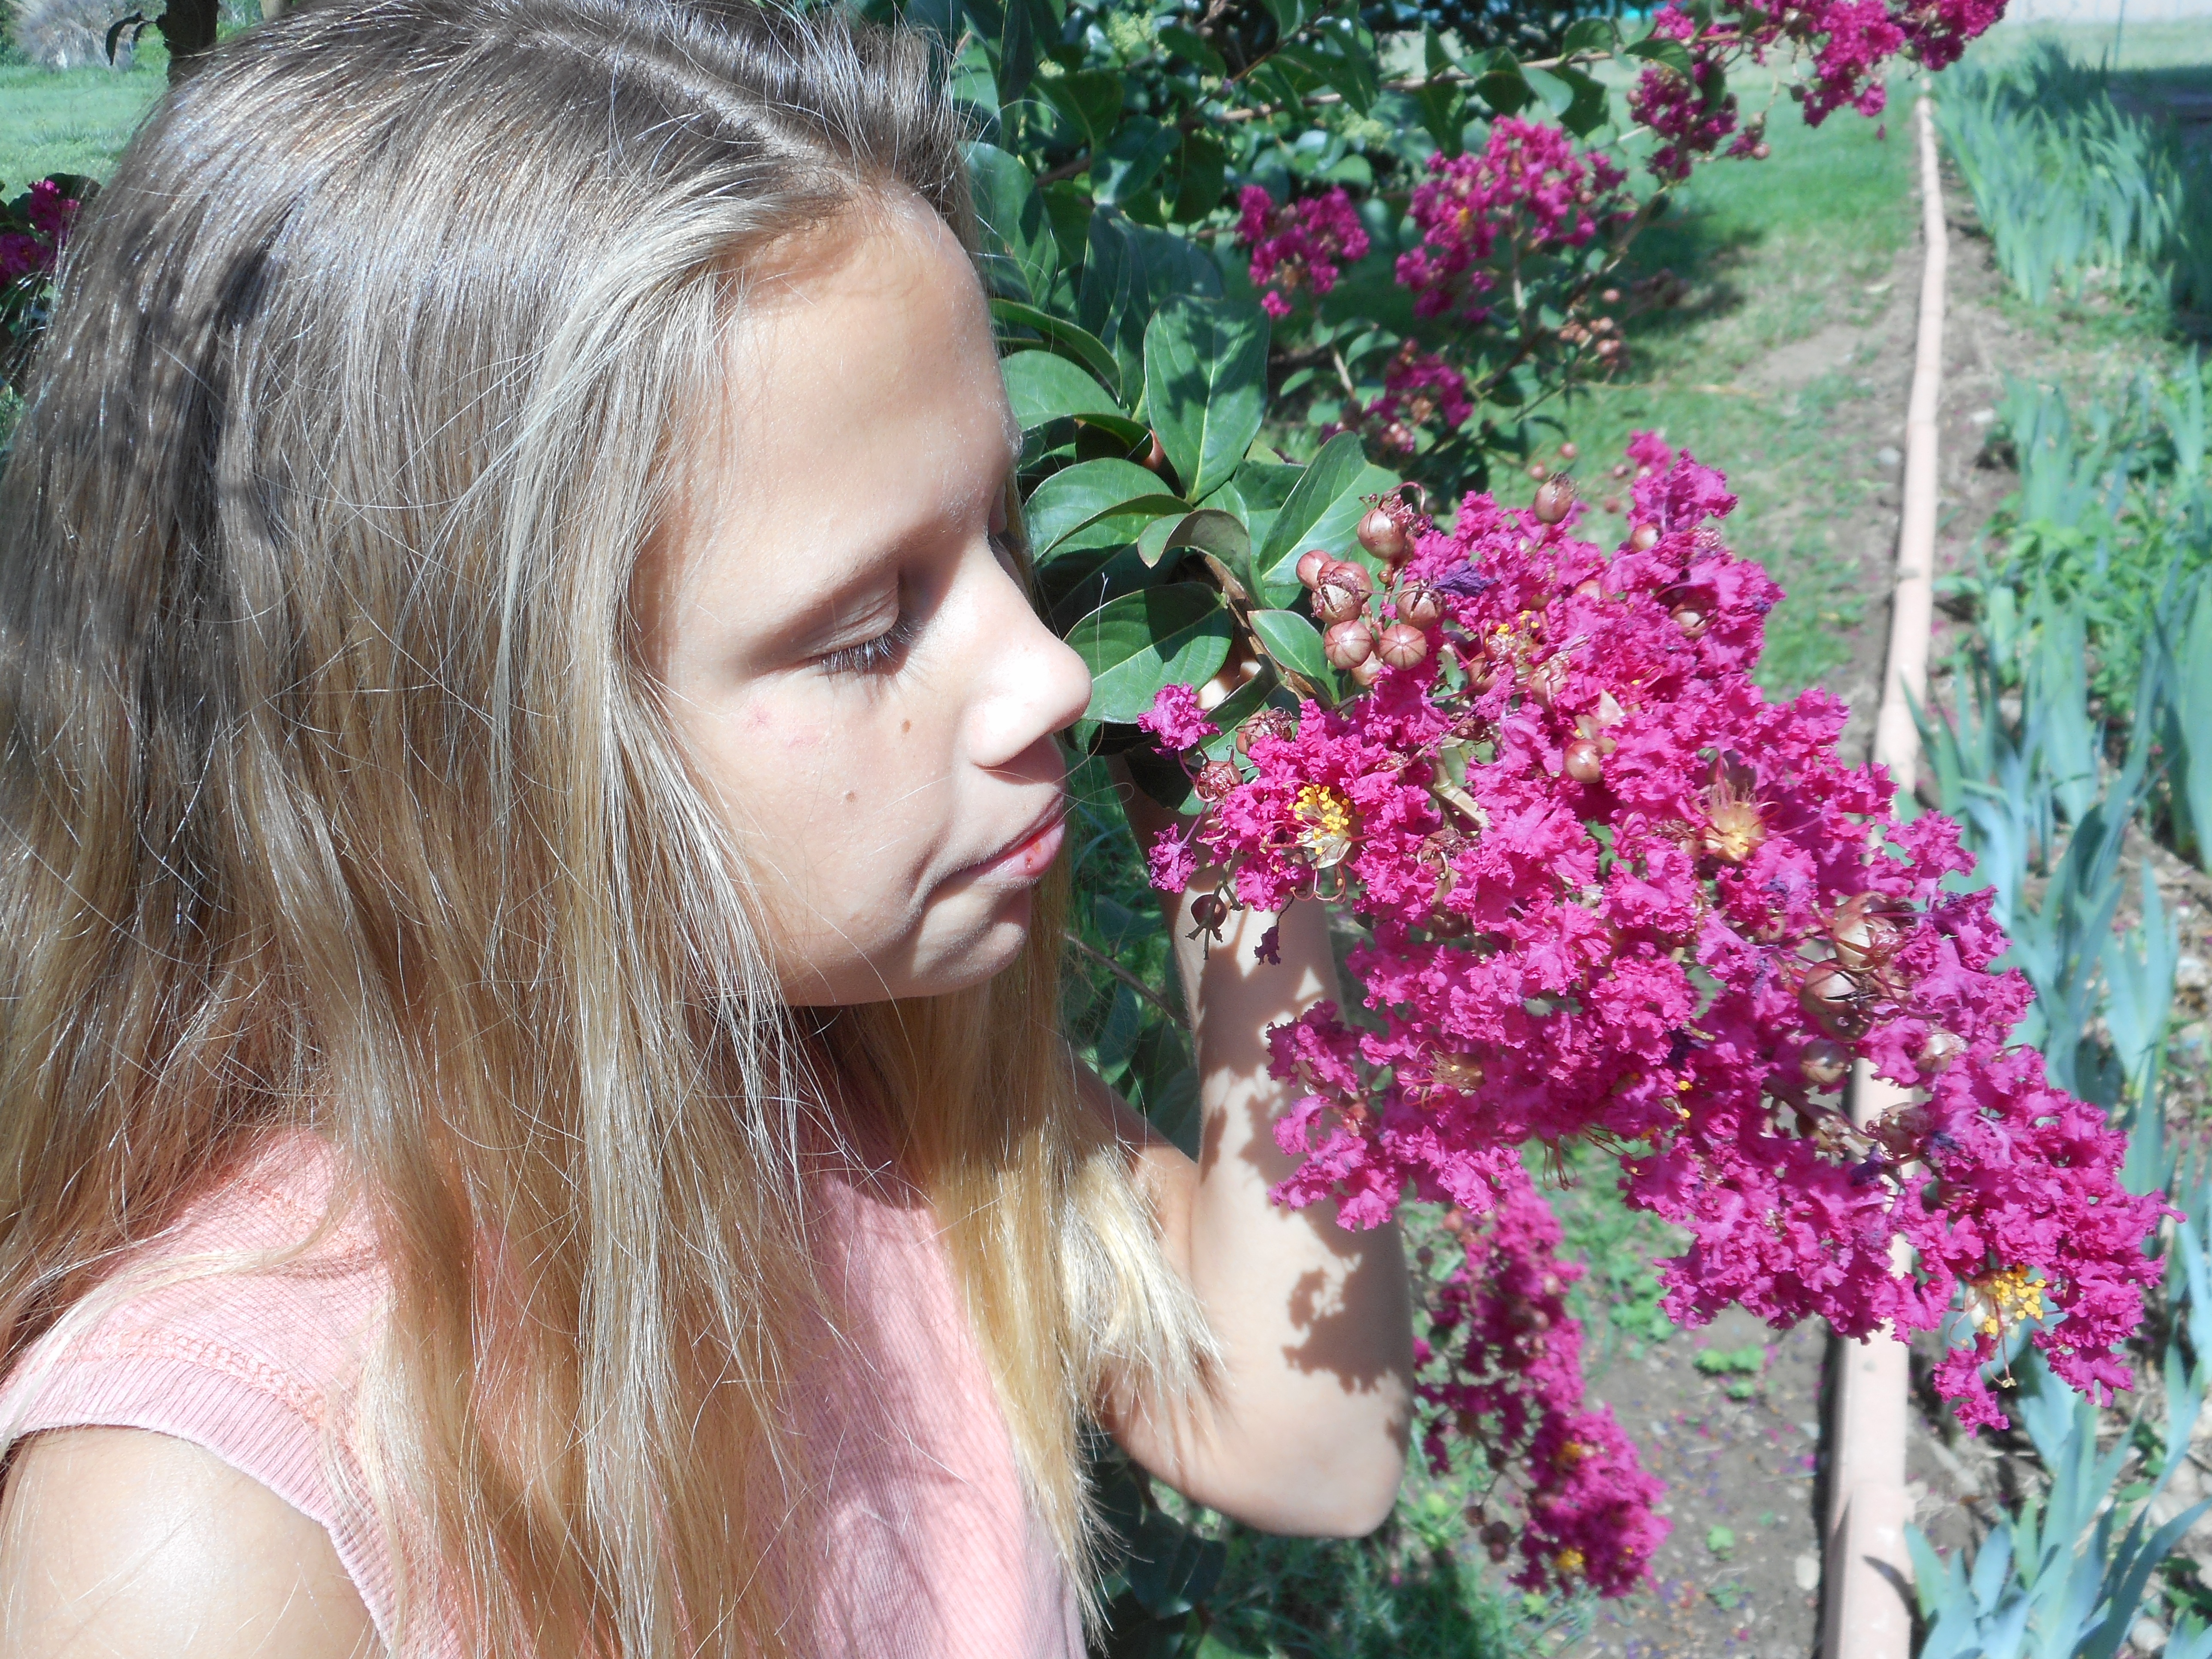
nature, plant, girl, flower, aroma, spring, pink, flora, flowers, smell, beauty, blond, floristry, only